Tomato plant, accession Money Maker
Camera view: bottom (45 deg); turntable rotation: 210 degrees
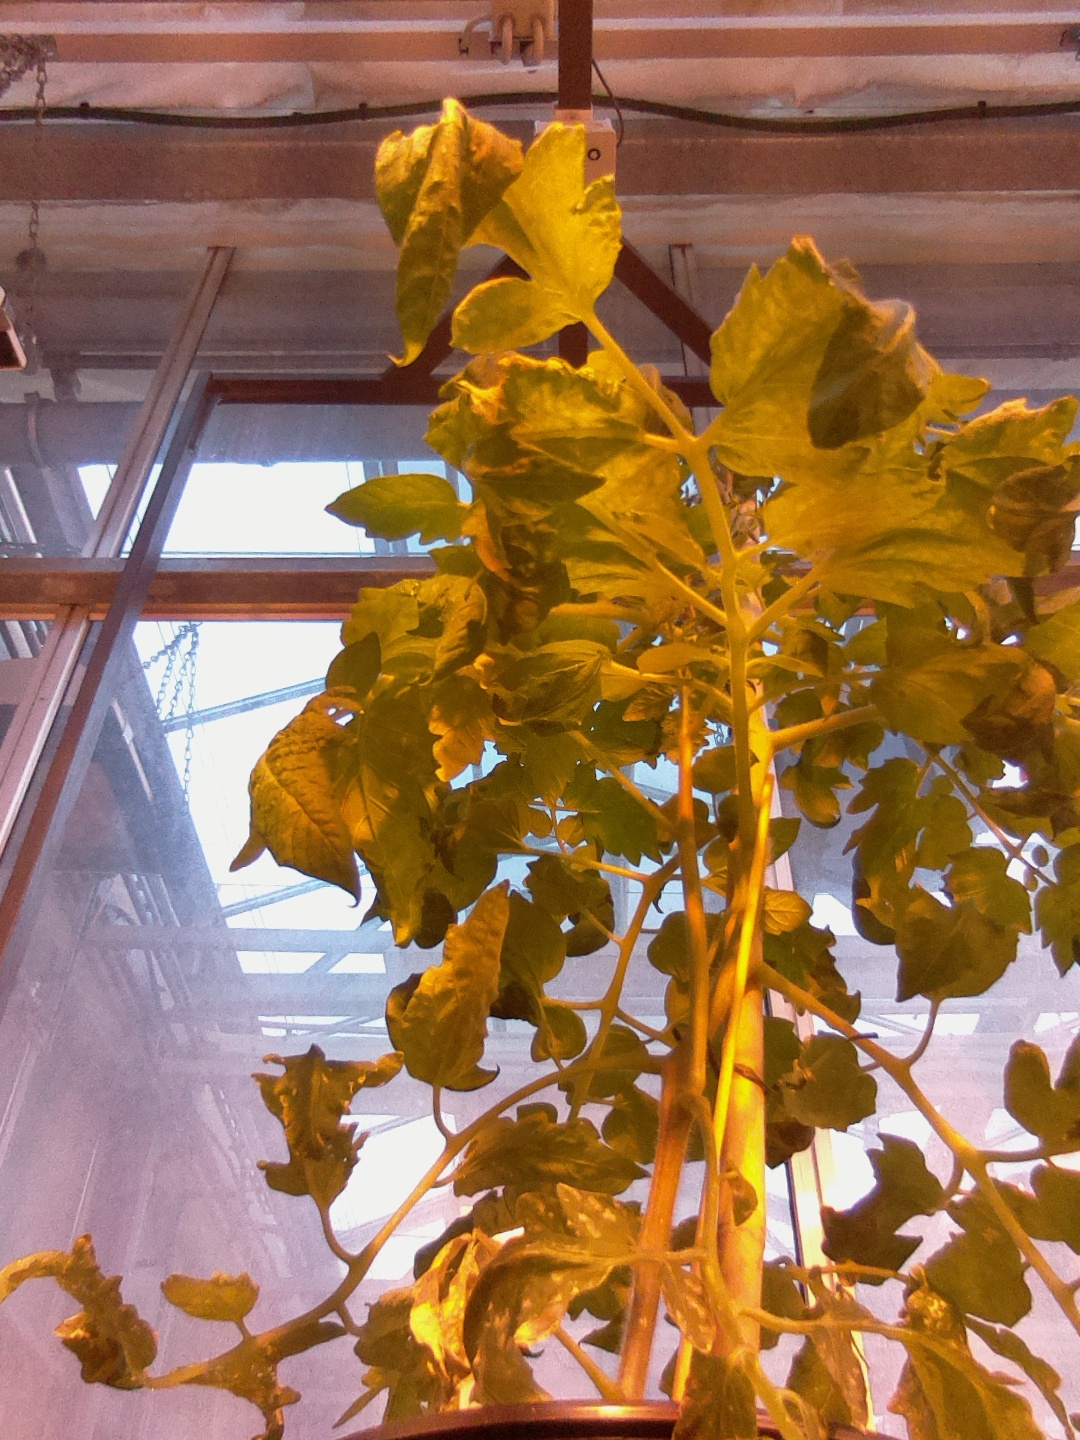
BBCH growth stage 60: First flowers open